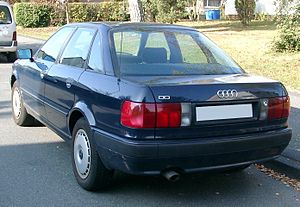
Audi 80 B4 / Modelhistorie
Audi 80 B4 bagfra
Audi 80 B4 var en bilmodel fra Audi, som blev introduceret i september 1991 som den fjerde og sidste generation af den siden 1972 byggede modelserie Audi 80. Modellen var baseret på den i 1986 introducerede Audi 80 B3, som i forbindelse med modelskiftet blev kraftigt modificeret. For første gang kunne modellen også fås med V6-motor.